ThorSport Racing

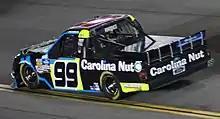
Ben Rhodes in the No. 99 at Daytona International Speedway in 2019

In 2019, the team fielded the No. 99 truck for Ben Rhodes, who went on to win the Truck Series' return to Darlington in 2020.